George Bennet (missionary)

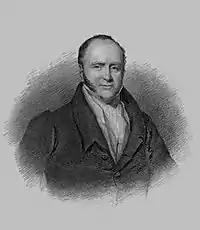
George Bennet

George Bennet (16 April 1774 – 13 November 1841) was an English missionary from Sheffield, Yorkshire. He travelled widely in Asia.